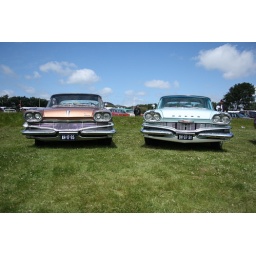
Sunset Boulevard 2009 in Hoek van Holland - US car meeting